Moreland Terrace Historic District

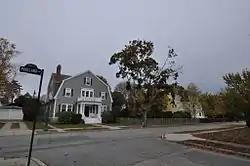
Houses on Moreland Terrace

The Moreland Terrace Historic District is a historic district roughly bounded by Moreland Terrace, Ash, Bedford, and Page Streets in New Bedford, Massachusetts. It is a residential area that was developed in the early-to-mid 20th century, and is characterized by larger lot sizes and a higher quality of housing than surrounding areas. Most of the houses are Colonial Revival in style, with a few examples of earlier styles (Georgian Revival, Queen Anne), as well as a few later ranch-style houses.